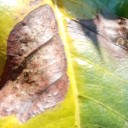
Label: Phoma